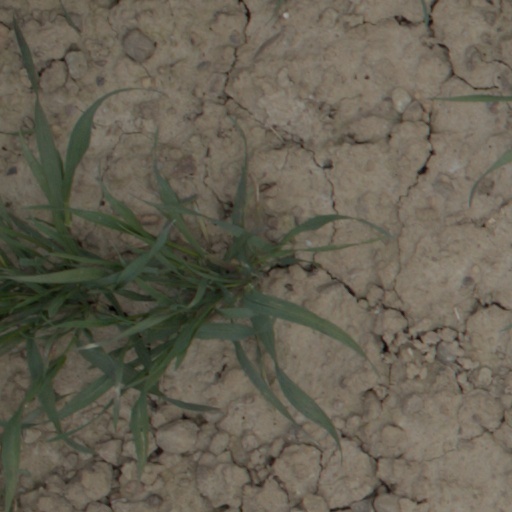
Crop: wheat